Cave of Niño

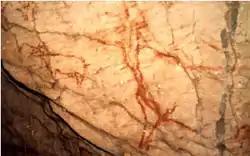

The Cave of Niño is a cave and archaeological site located in Aýna, Spain. It has a number of well preserved rock art drawings from the Paleolithic period. It was declared "Bien de Interés Cultural" in 1997.